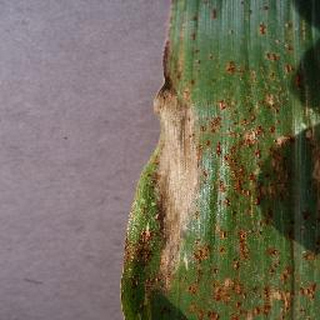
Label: corn_northern_leaf_blight